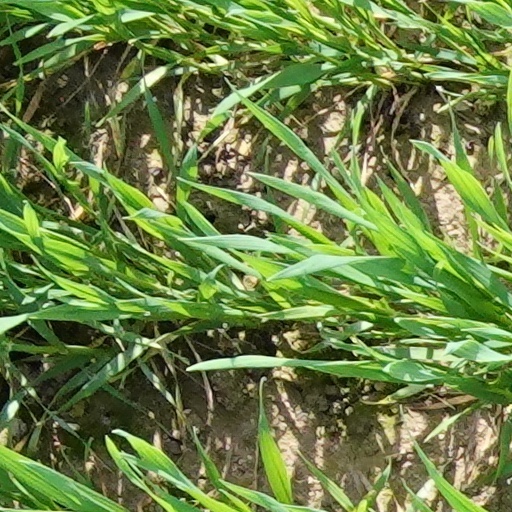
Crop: wheat